Describe the emotion expressed in this image:  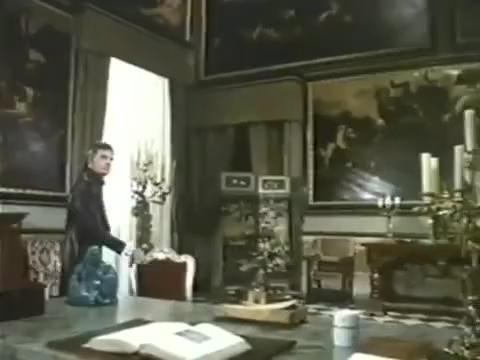
This person displays Pain, valence and arousal with low intensity.